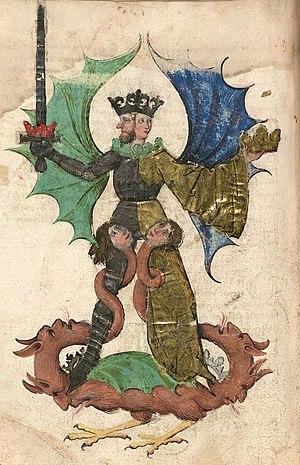
La psychologie analytique est une théorie psychologique élaborée par le psychiatre suisse Carl Gustav Jung à partir de 1913. Créée au départ pour se différencier de la psychanalyse de Sigmund Freud, elle se propose de faire l'investigation de l'inconscient et de l'« âme », c'est-à-dire de la psyché individuelle.